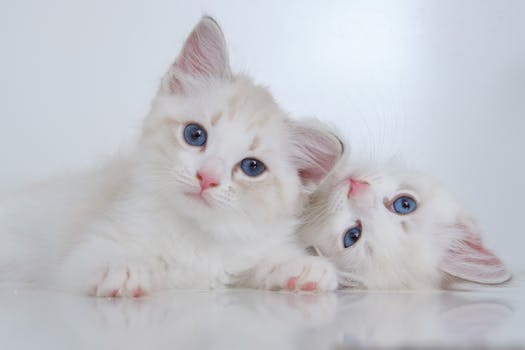
Label: No Watermark